Ohio Amish Country

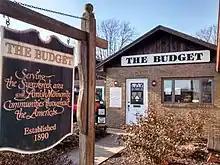

Ohio's Amish tourism centers around the towns of Berlin and Walnut Creek in Holmes County, and in Sugarcreek, just across the border in Tuscarawas County, all of which are situated along US Route 30.